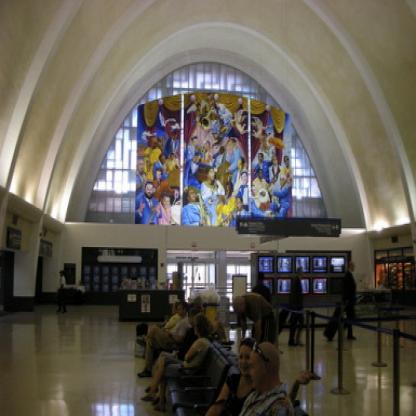
Scene: Indoor